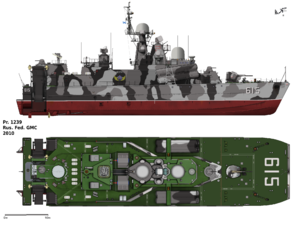
La Classe Bora est une classe de corvette et Navire d'attaque rapide/Navire à grande vitesse russe avec un effet de surface.